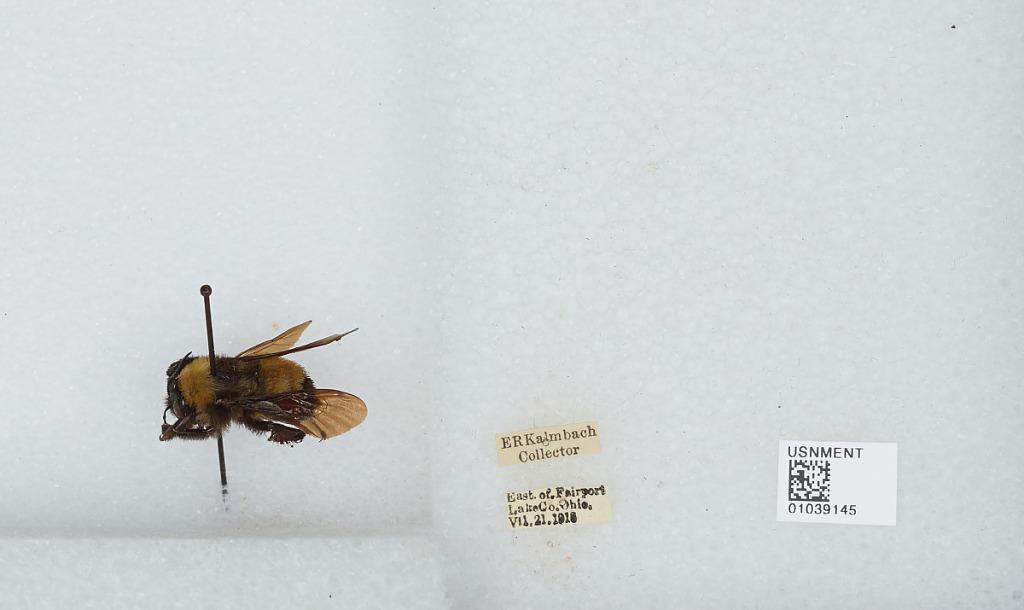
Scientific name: Bombus (Fervidobombus) pensylvanicus pensylvanicus (De Geer)
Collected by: E. Kalmbach
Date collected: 1918-7-21
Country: United States
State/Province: Ohio
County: Lake
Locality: East of Fairport
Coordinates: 41.7575, -81.2419